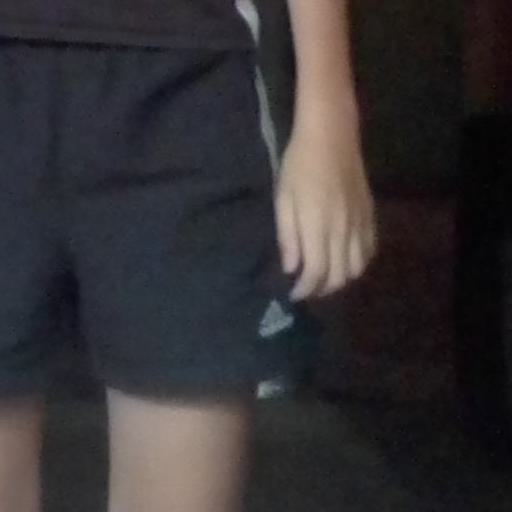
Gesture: no_gesture